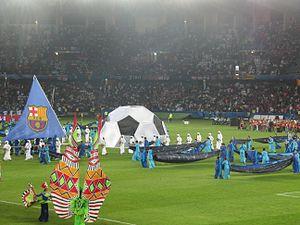
La Coupe du monde des clubs 2009 est la sixième édition de la Coupe du monde des clubs de la FIFA. Elle s'est tenue du 9 au 19 décembre 2009 aux Émirats arabes unis, pour la première fois de son histoire après quatre années consécutives au Japon. Le pays organisateur a été choisi en mai 2008 par la Fédération internationale de football association.